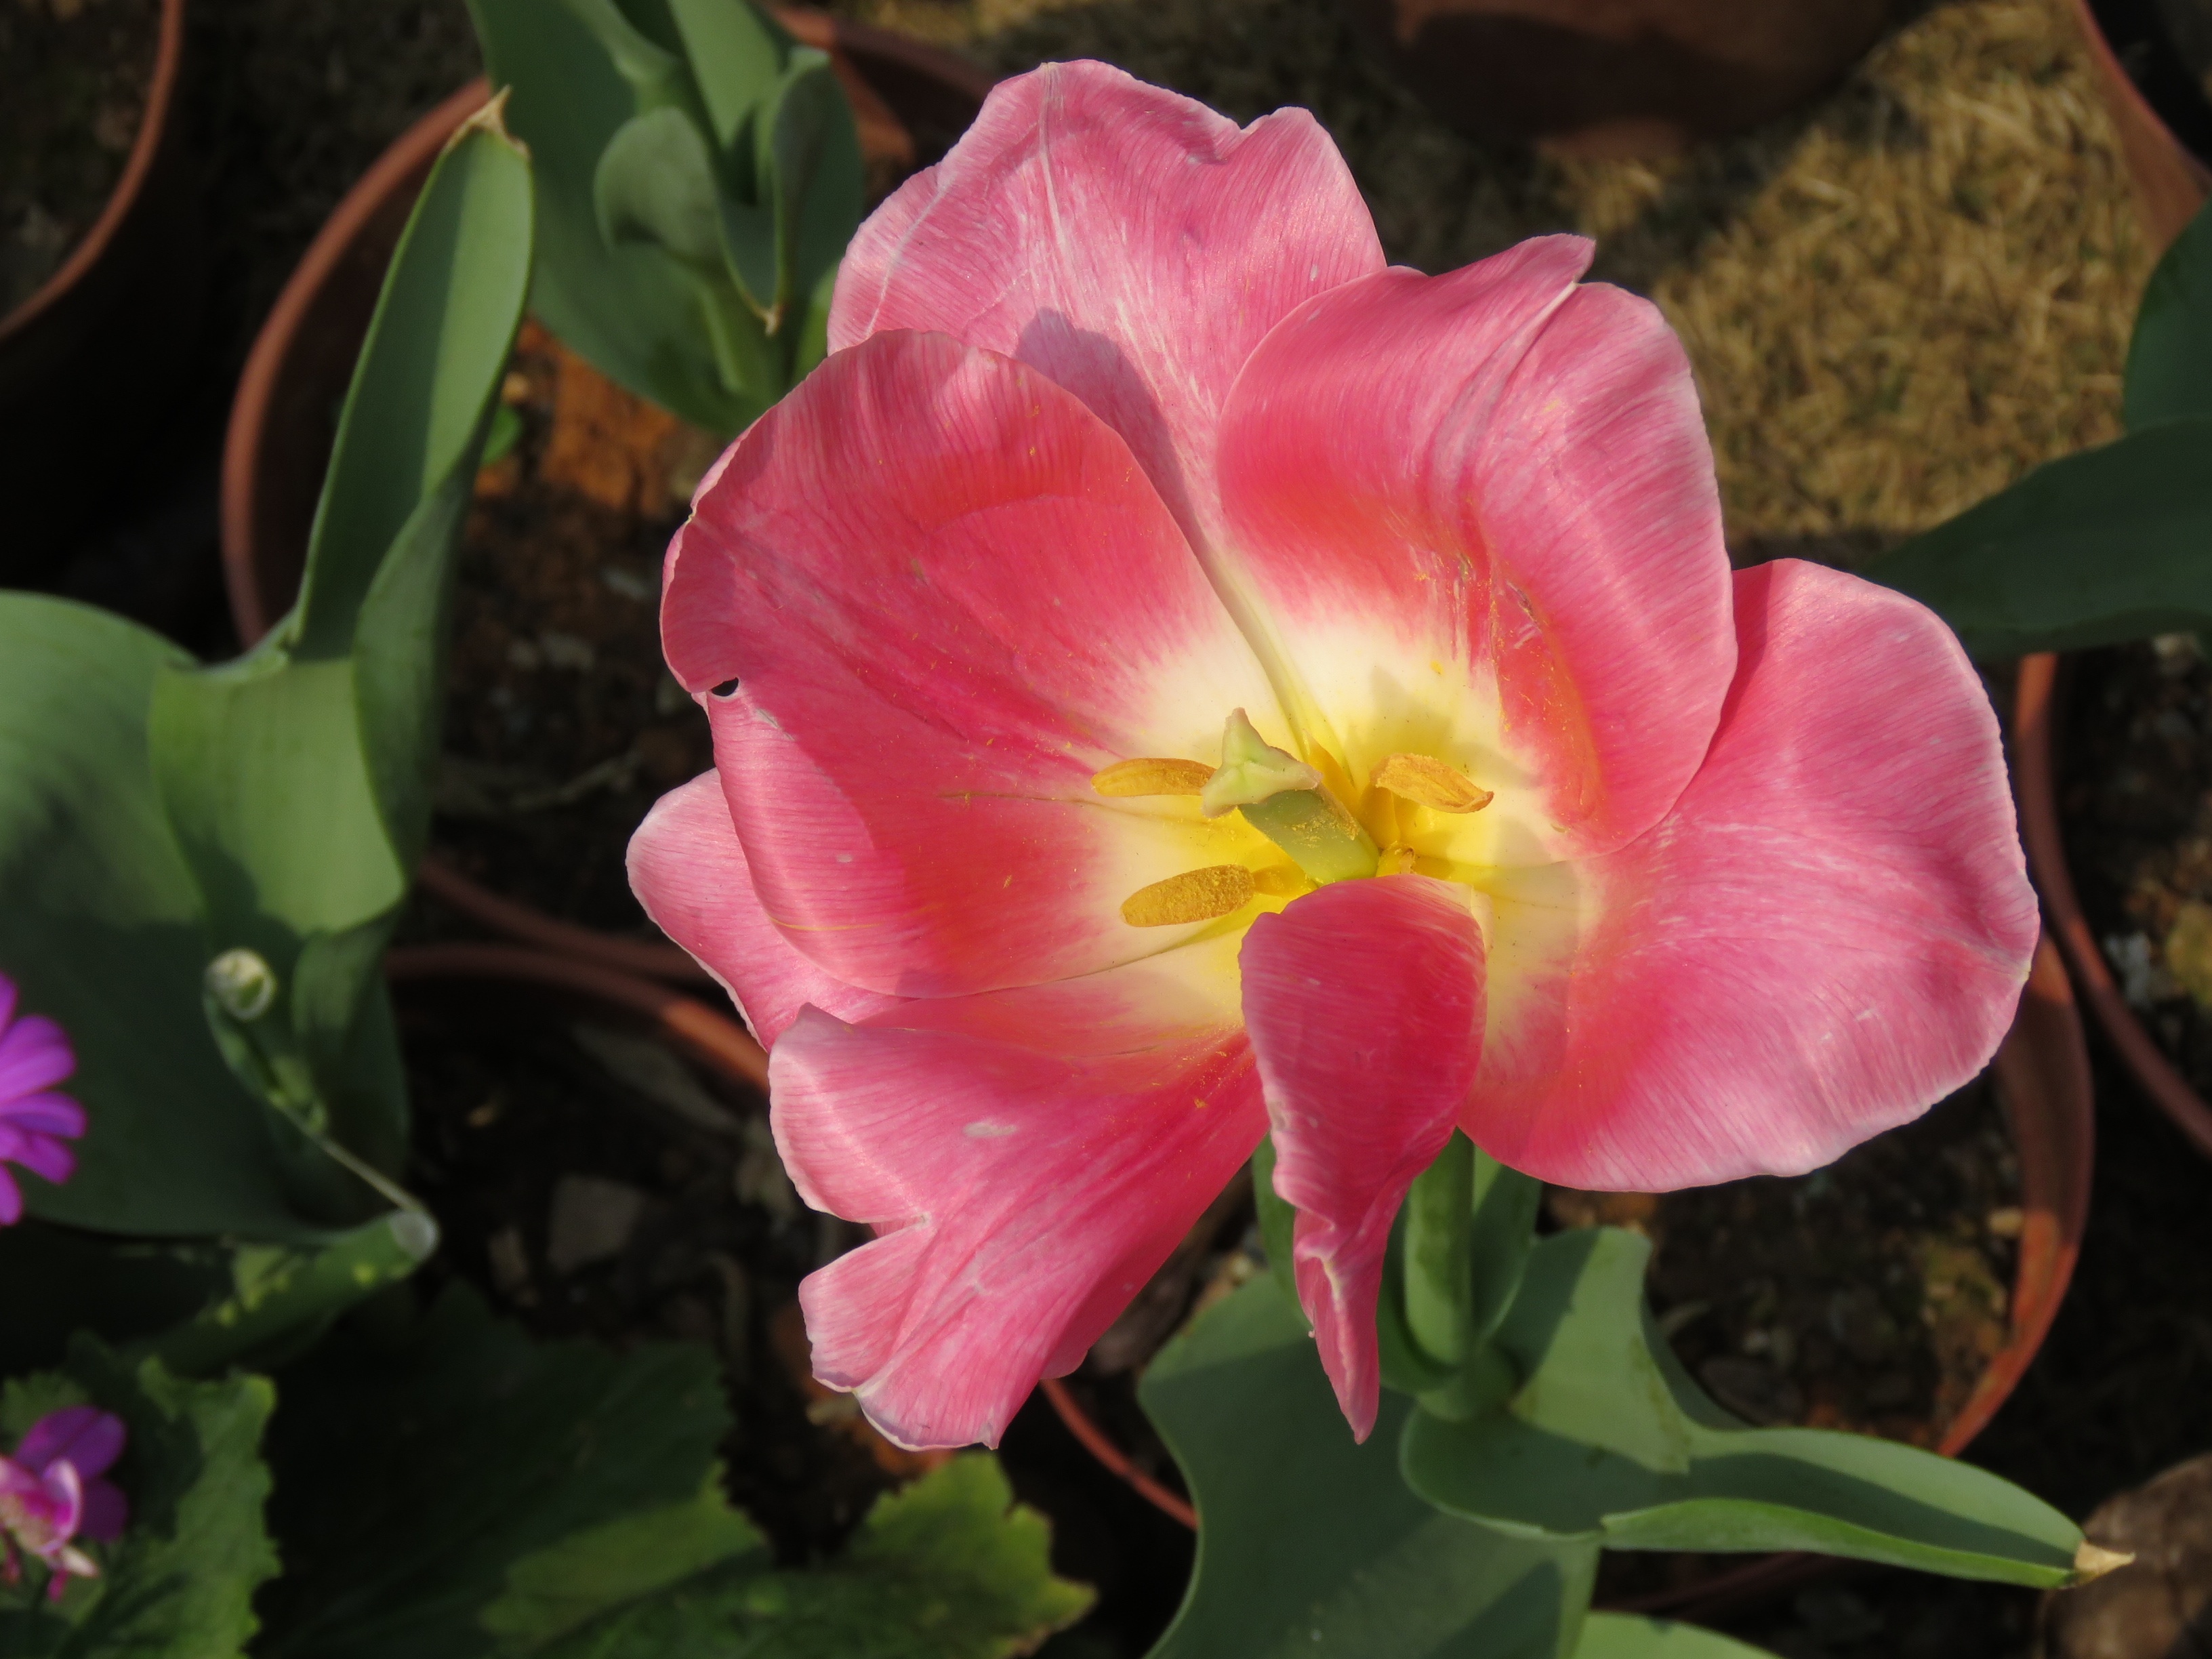
nature, blossom, plant, flower, petal, red, botany, flora, flowers, daylily, macro photography, flowering plant, land plant